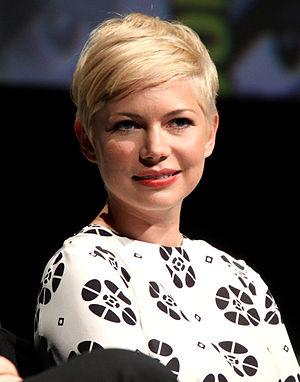
Michelle Williams [mɪˈʃɛl ˈwɪljəms] est une actrice américaine, née le 9 septembre 1980 à Kalispell.